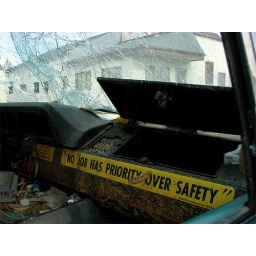
Van sitting in parking lot beside railroad tracks